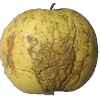
Label: Apple Golden 1